Robert Ferguson (physicist)

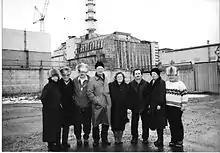
Wanda Briggs, Reporter for the "Tri-City Herald"; Robert L. Ferguson, CEO of Ferguson Financial Group, LLC; and the Isaiah Project Team standing in front of the Chernobyl Power Plant in Ukraine, 1994

The Isaiah Project proposal was promoted in Ukraine by Vladimir Shokoshitny, a member of the Ukrainian Rada (Parliament), and presented to Ukraine's President Leonid Kravchuk and the parliament in Kyiv and then to Russian officials in Moscow during a 10-day trip made by Ferguson and representatives of the Isaiah Project team in January/February 1994. Before leaving Kyiv, the Isaiah Project team briefed U.S. Ambassador Charles Miller, who arranged for a briefing in Moscow for Ambassador Tom Pickering.